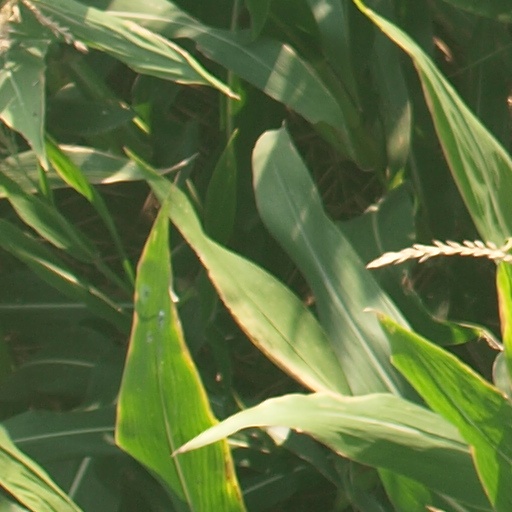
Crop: maize; corn